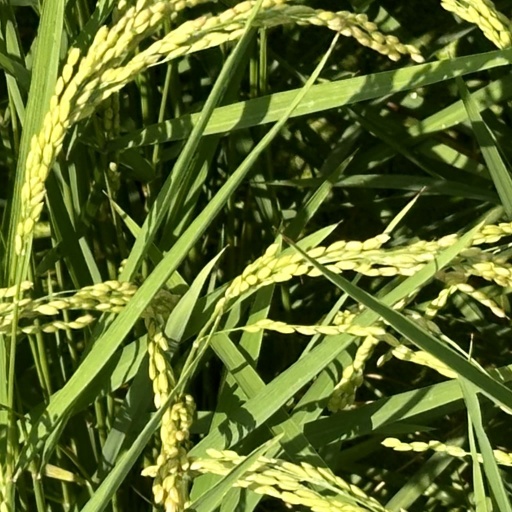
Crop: rice